Mannheim–Saarbrücken railway

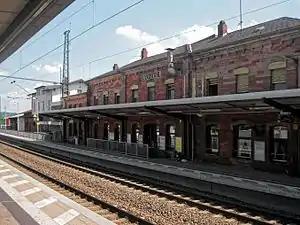
Landstuhl station

"Landstuhl" station is located on the northern outskirts of Landstuhl and has four tracks. It was commissioned in 1848 with the Kaiserslautern–Homburg section of the Ludwig Railway. It was always the most important intermediate station on this section. Since 1868, the line to Kusel has branched off to the northwest of the station. Thus the station was the seventh railway junction in the Palatinate after Schifferstadt (1847), Ludwigshafen (1853), Neustadt an der Haardt (1855), Homburg (1857), Winden (1864) and Schwarzenacker (1866). It is served by S-Bahn, Regionalbahn, Regional-Express and occasional InterCity services. Freight traffic at the station has been abandoned.